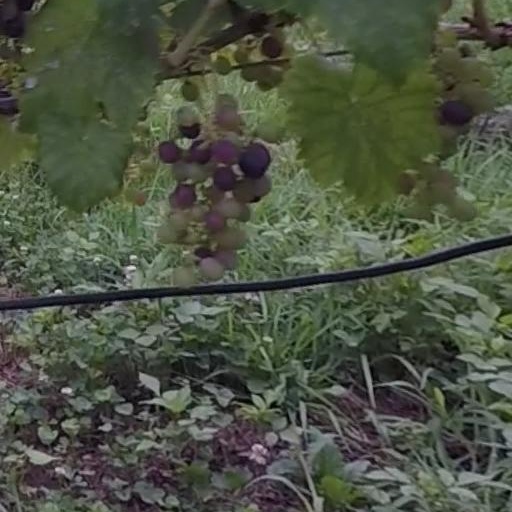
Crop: grape